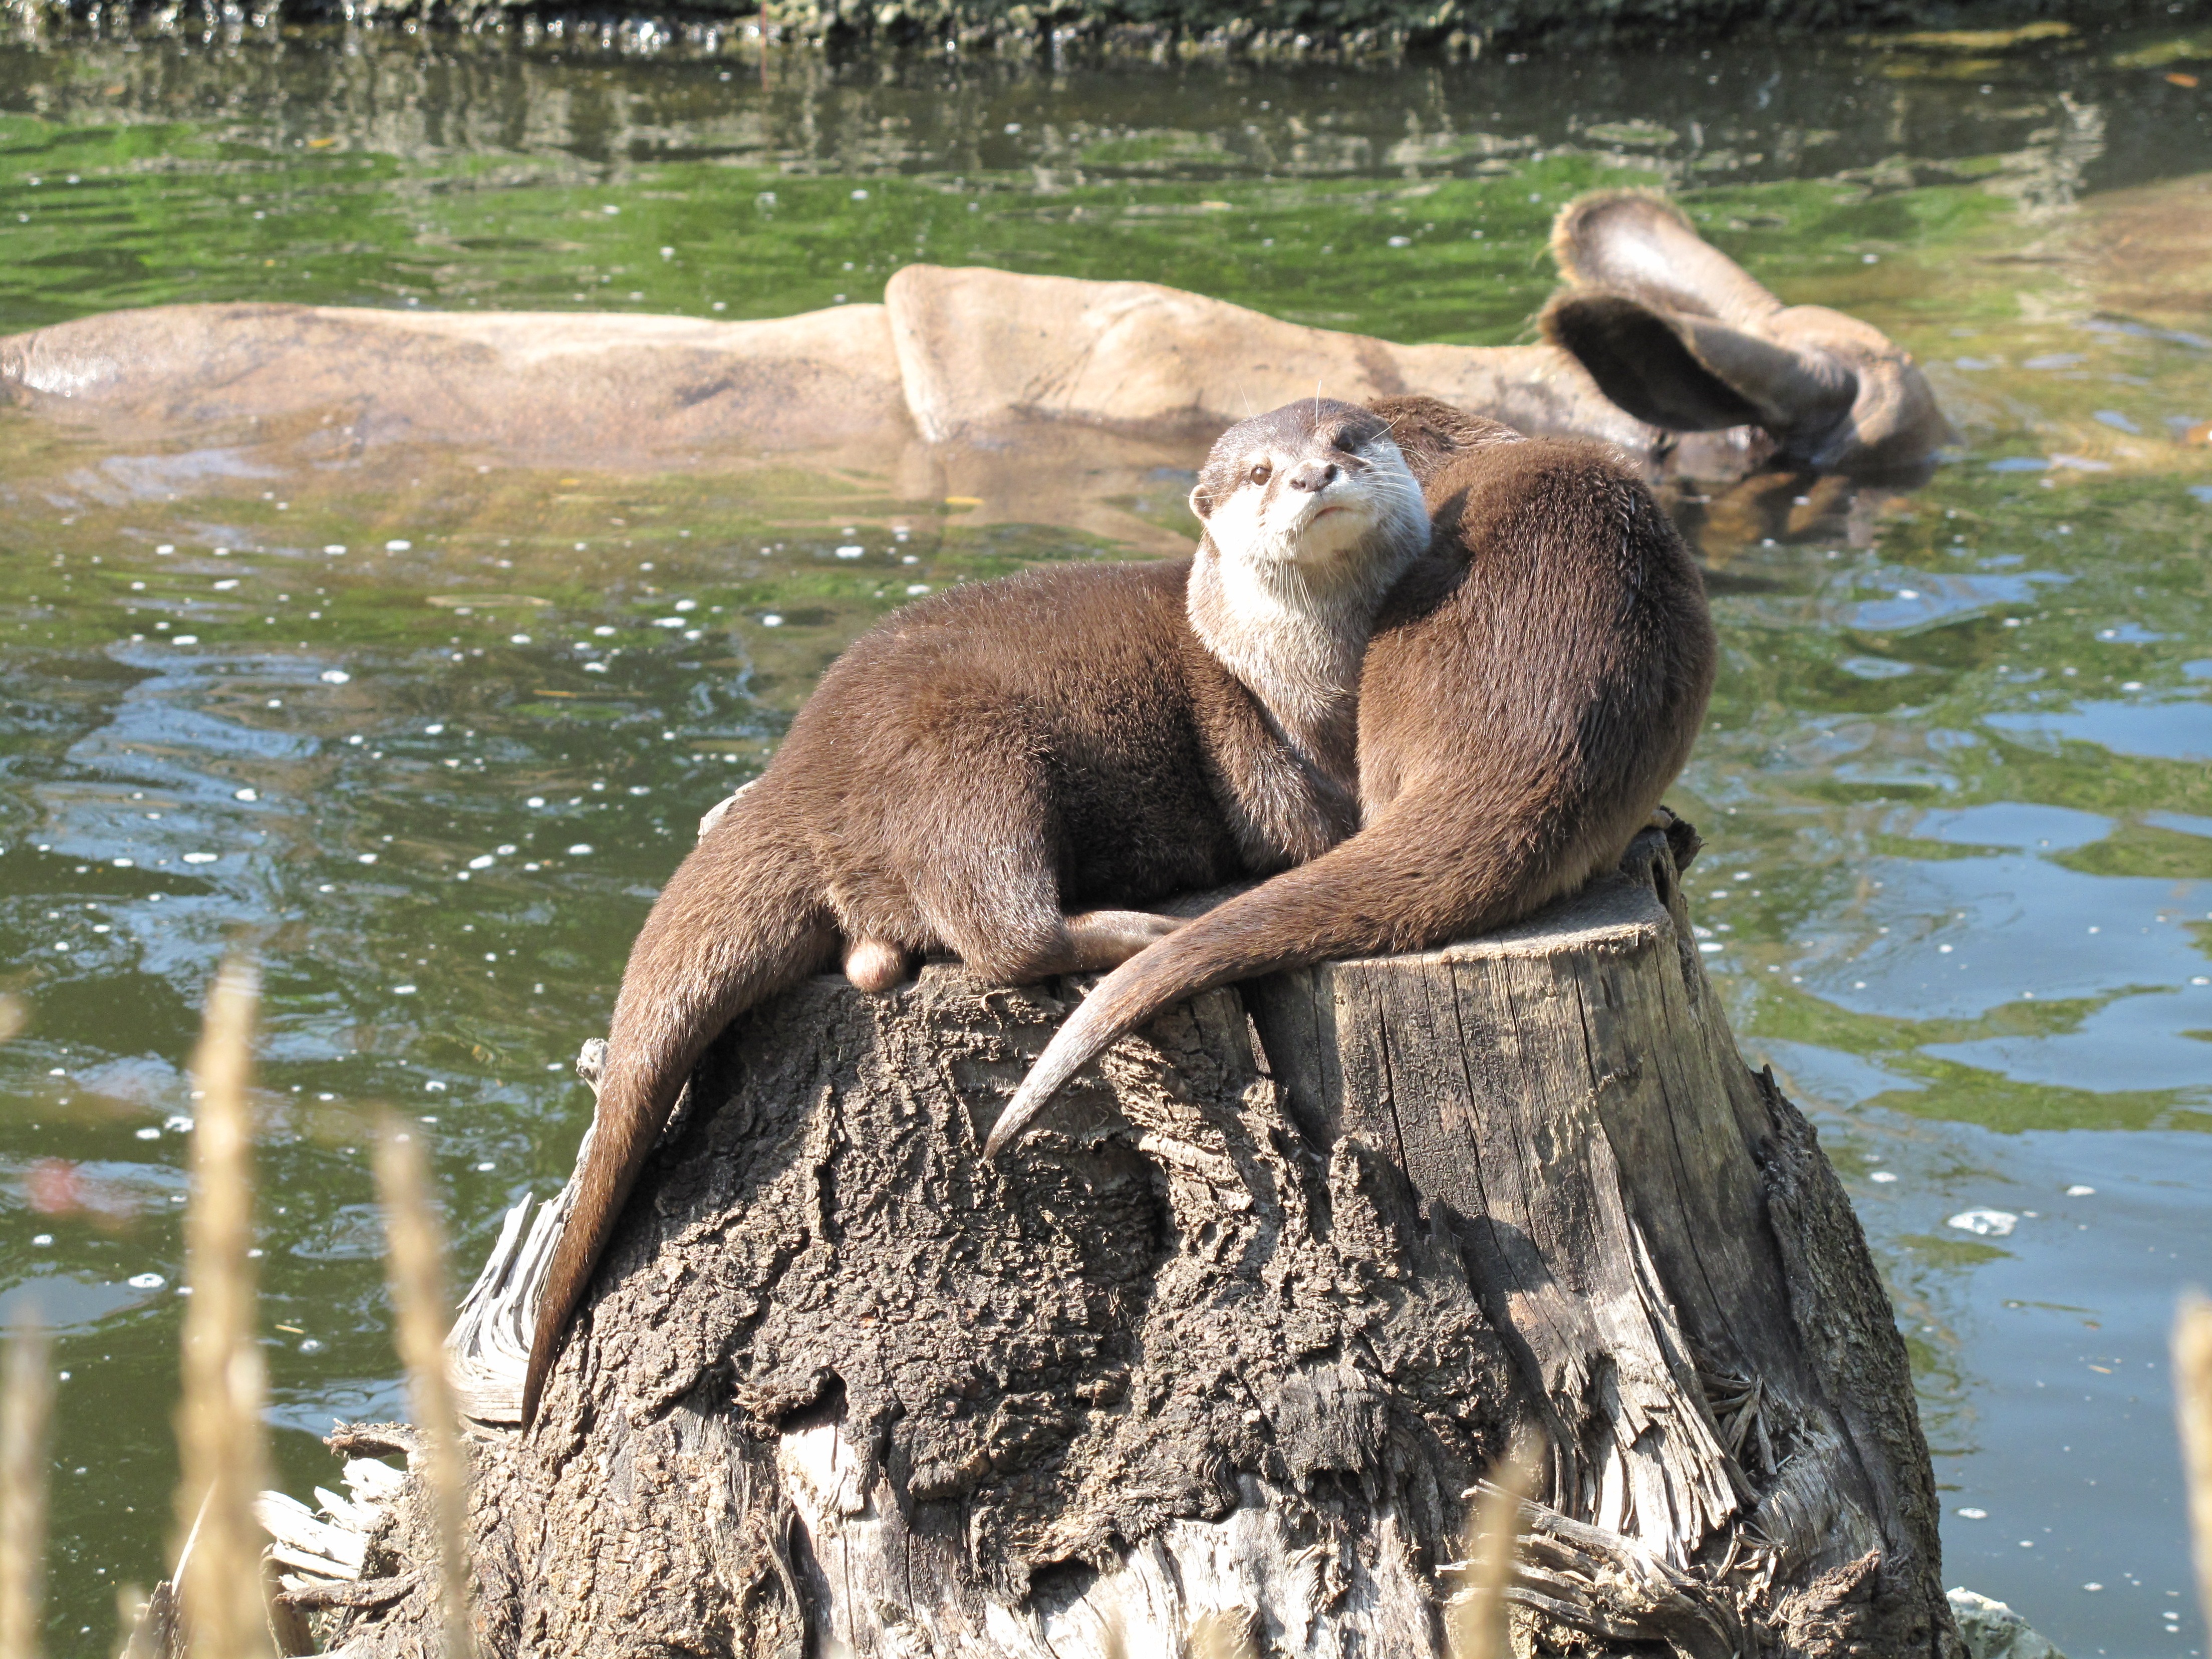
wildlife, zoo, mammal, fauna, rhino, otter, grizzly bear, life together